Koopmans-de Wet House

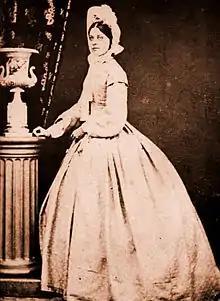
Marie de Wet as a young woman

The company had imposed a grid of streets on the settlement, which divided it into blocks. Block J was bordered by Strand Street, Long Street, Castle Street and Burg Street and was divided into 10 erven (plots). Erven 7 and 8, on the Strand Street side, were granted by Governor Willem Adriaan van der Stel to Reijnier Smedinga in 1699 and 1701 respectively. Erf 8 is the site of the Koopmans-de Wet House.